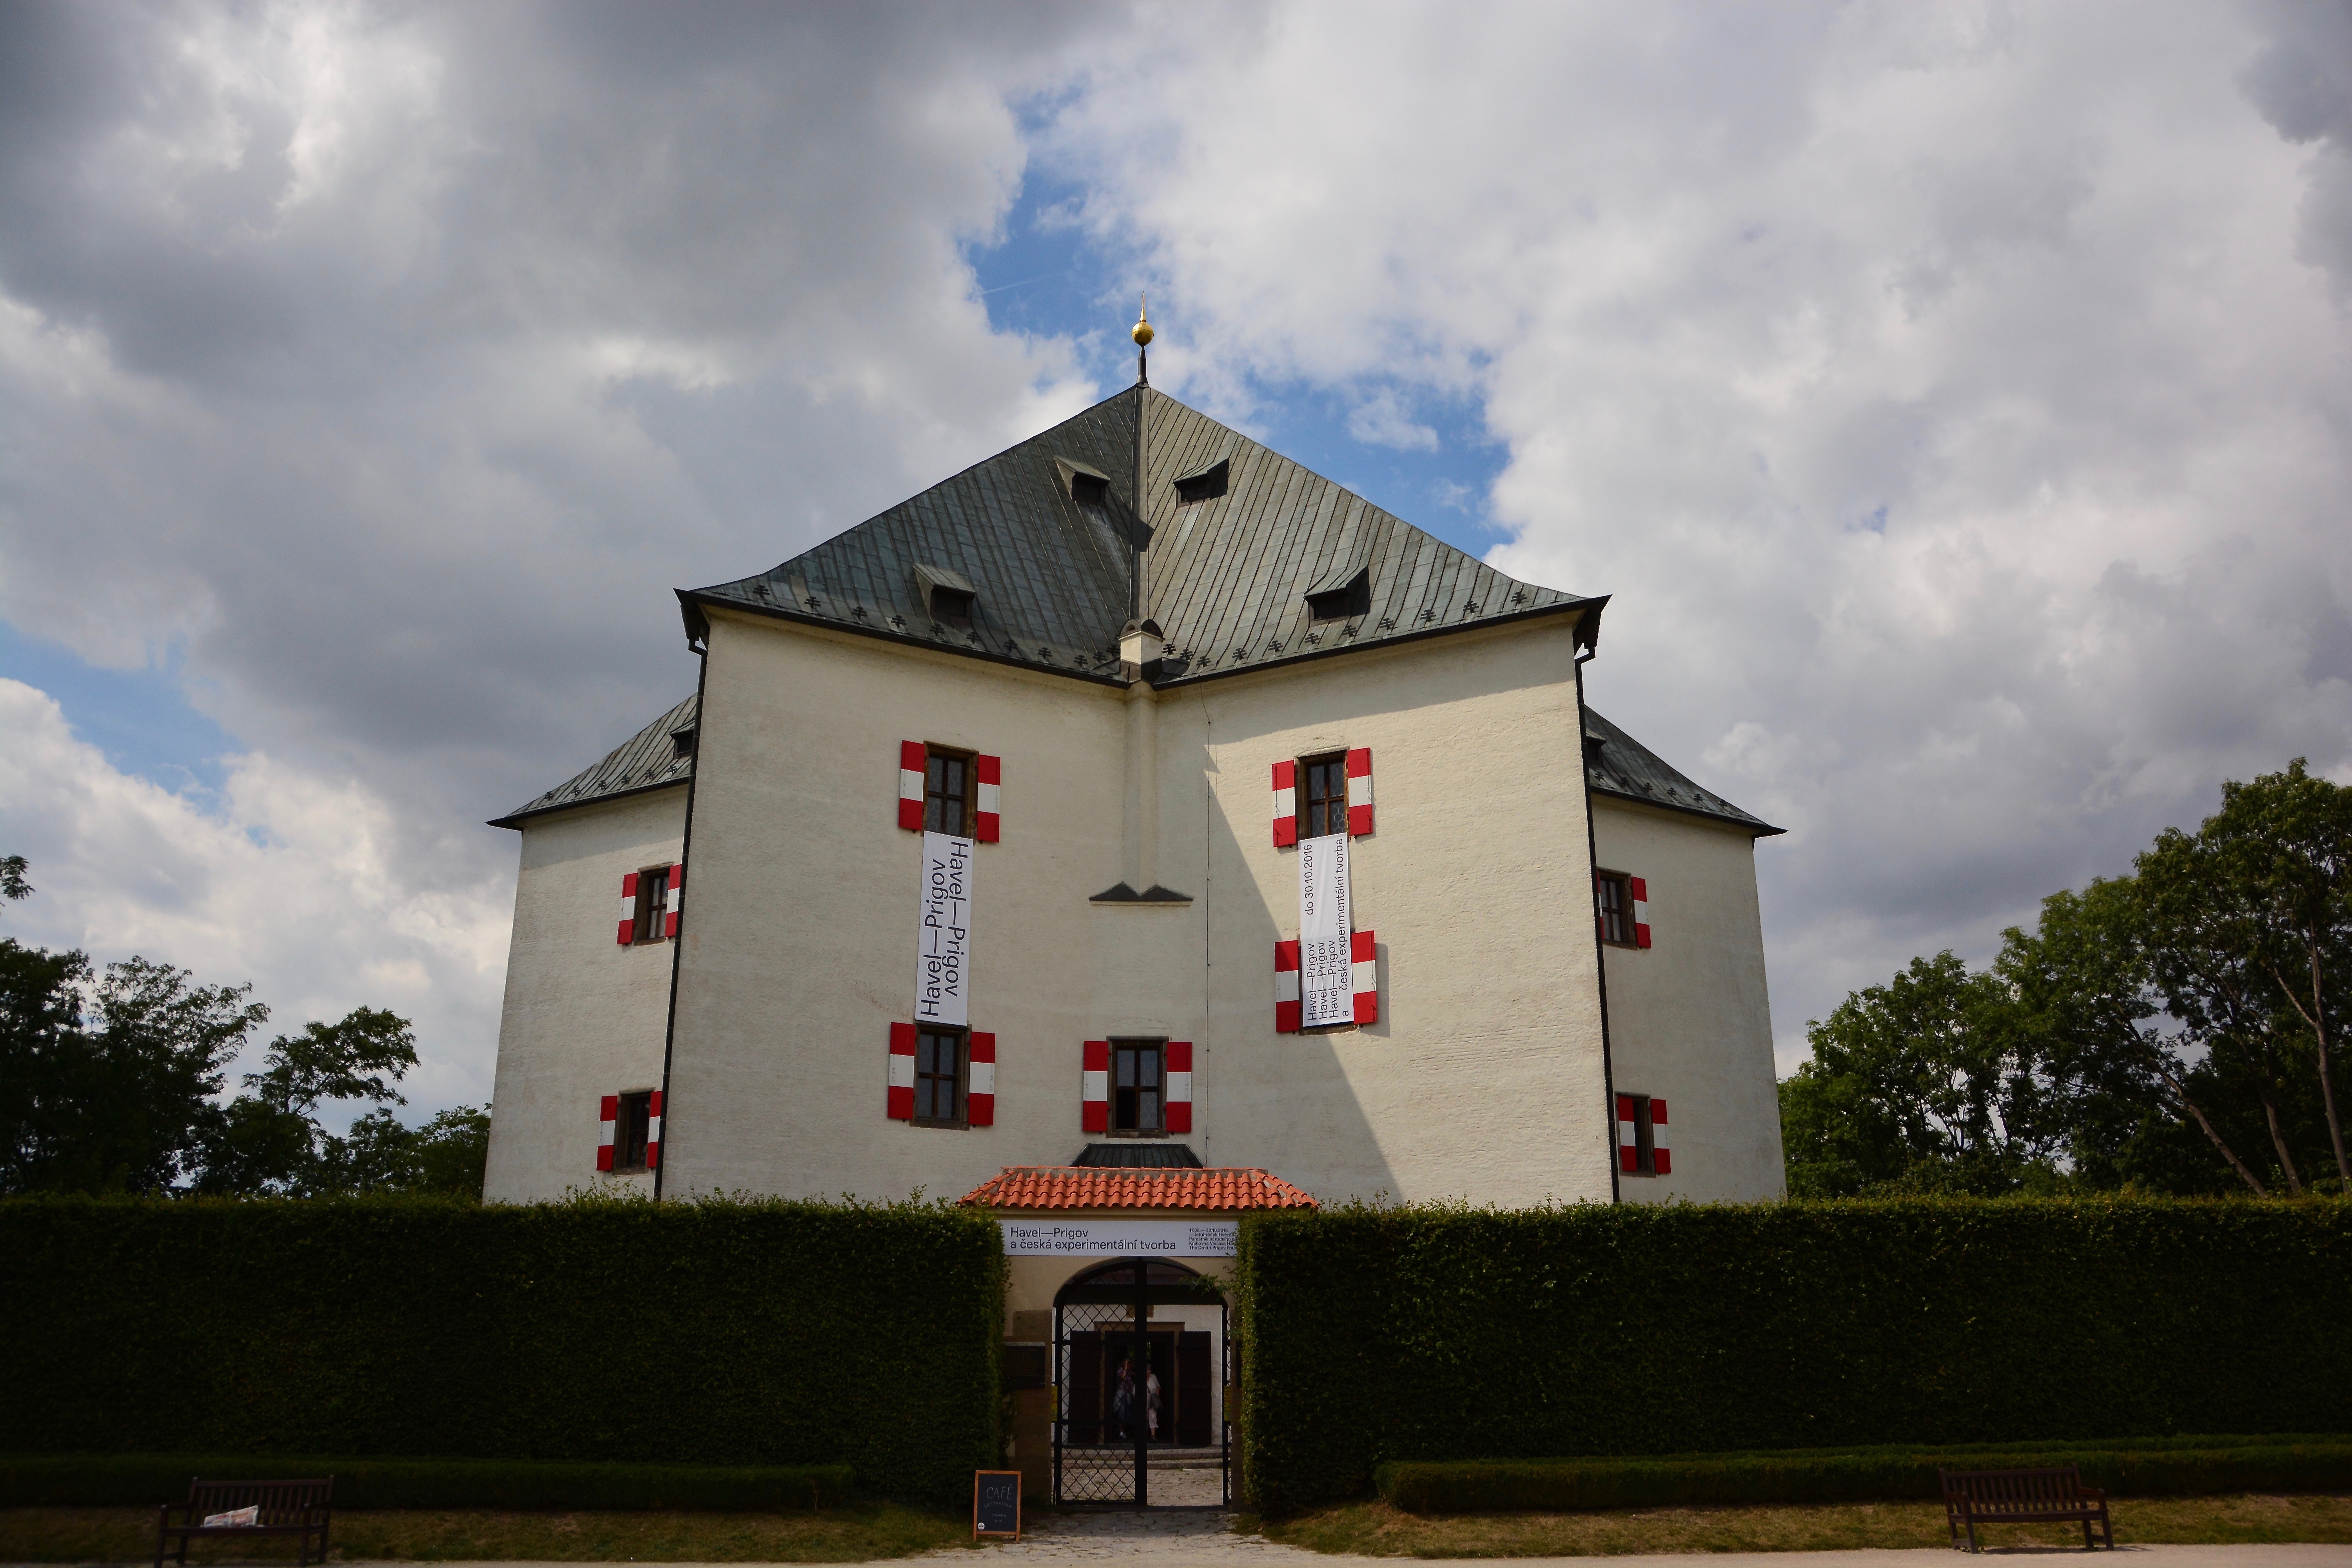
house, building, tower, church, chapel, place of worship